Satuditha

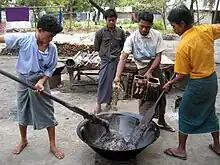
During the full moon day of Tabodwe, donors communally prepare htamanè, a seasonal delicacy, as a "satuditha" dish.

Satuditha is a traditional Burmese feast and merit-making activity that features prominently in Burmese culture, reinforcing the importance of generosity and almsgiving as a Burmese cultural norm.